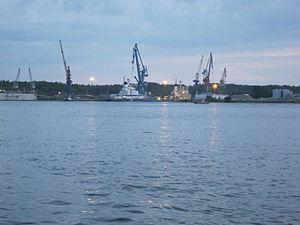
Turun Korjaustelakka Oy est une entreprise de réparation navale située sur l’île Luonnonmaa à Naantali en Finlande.